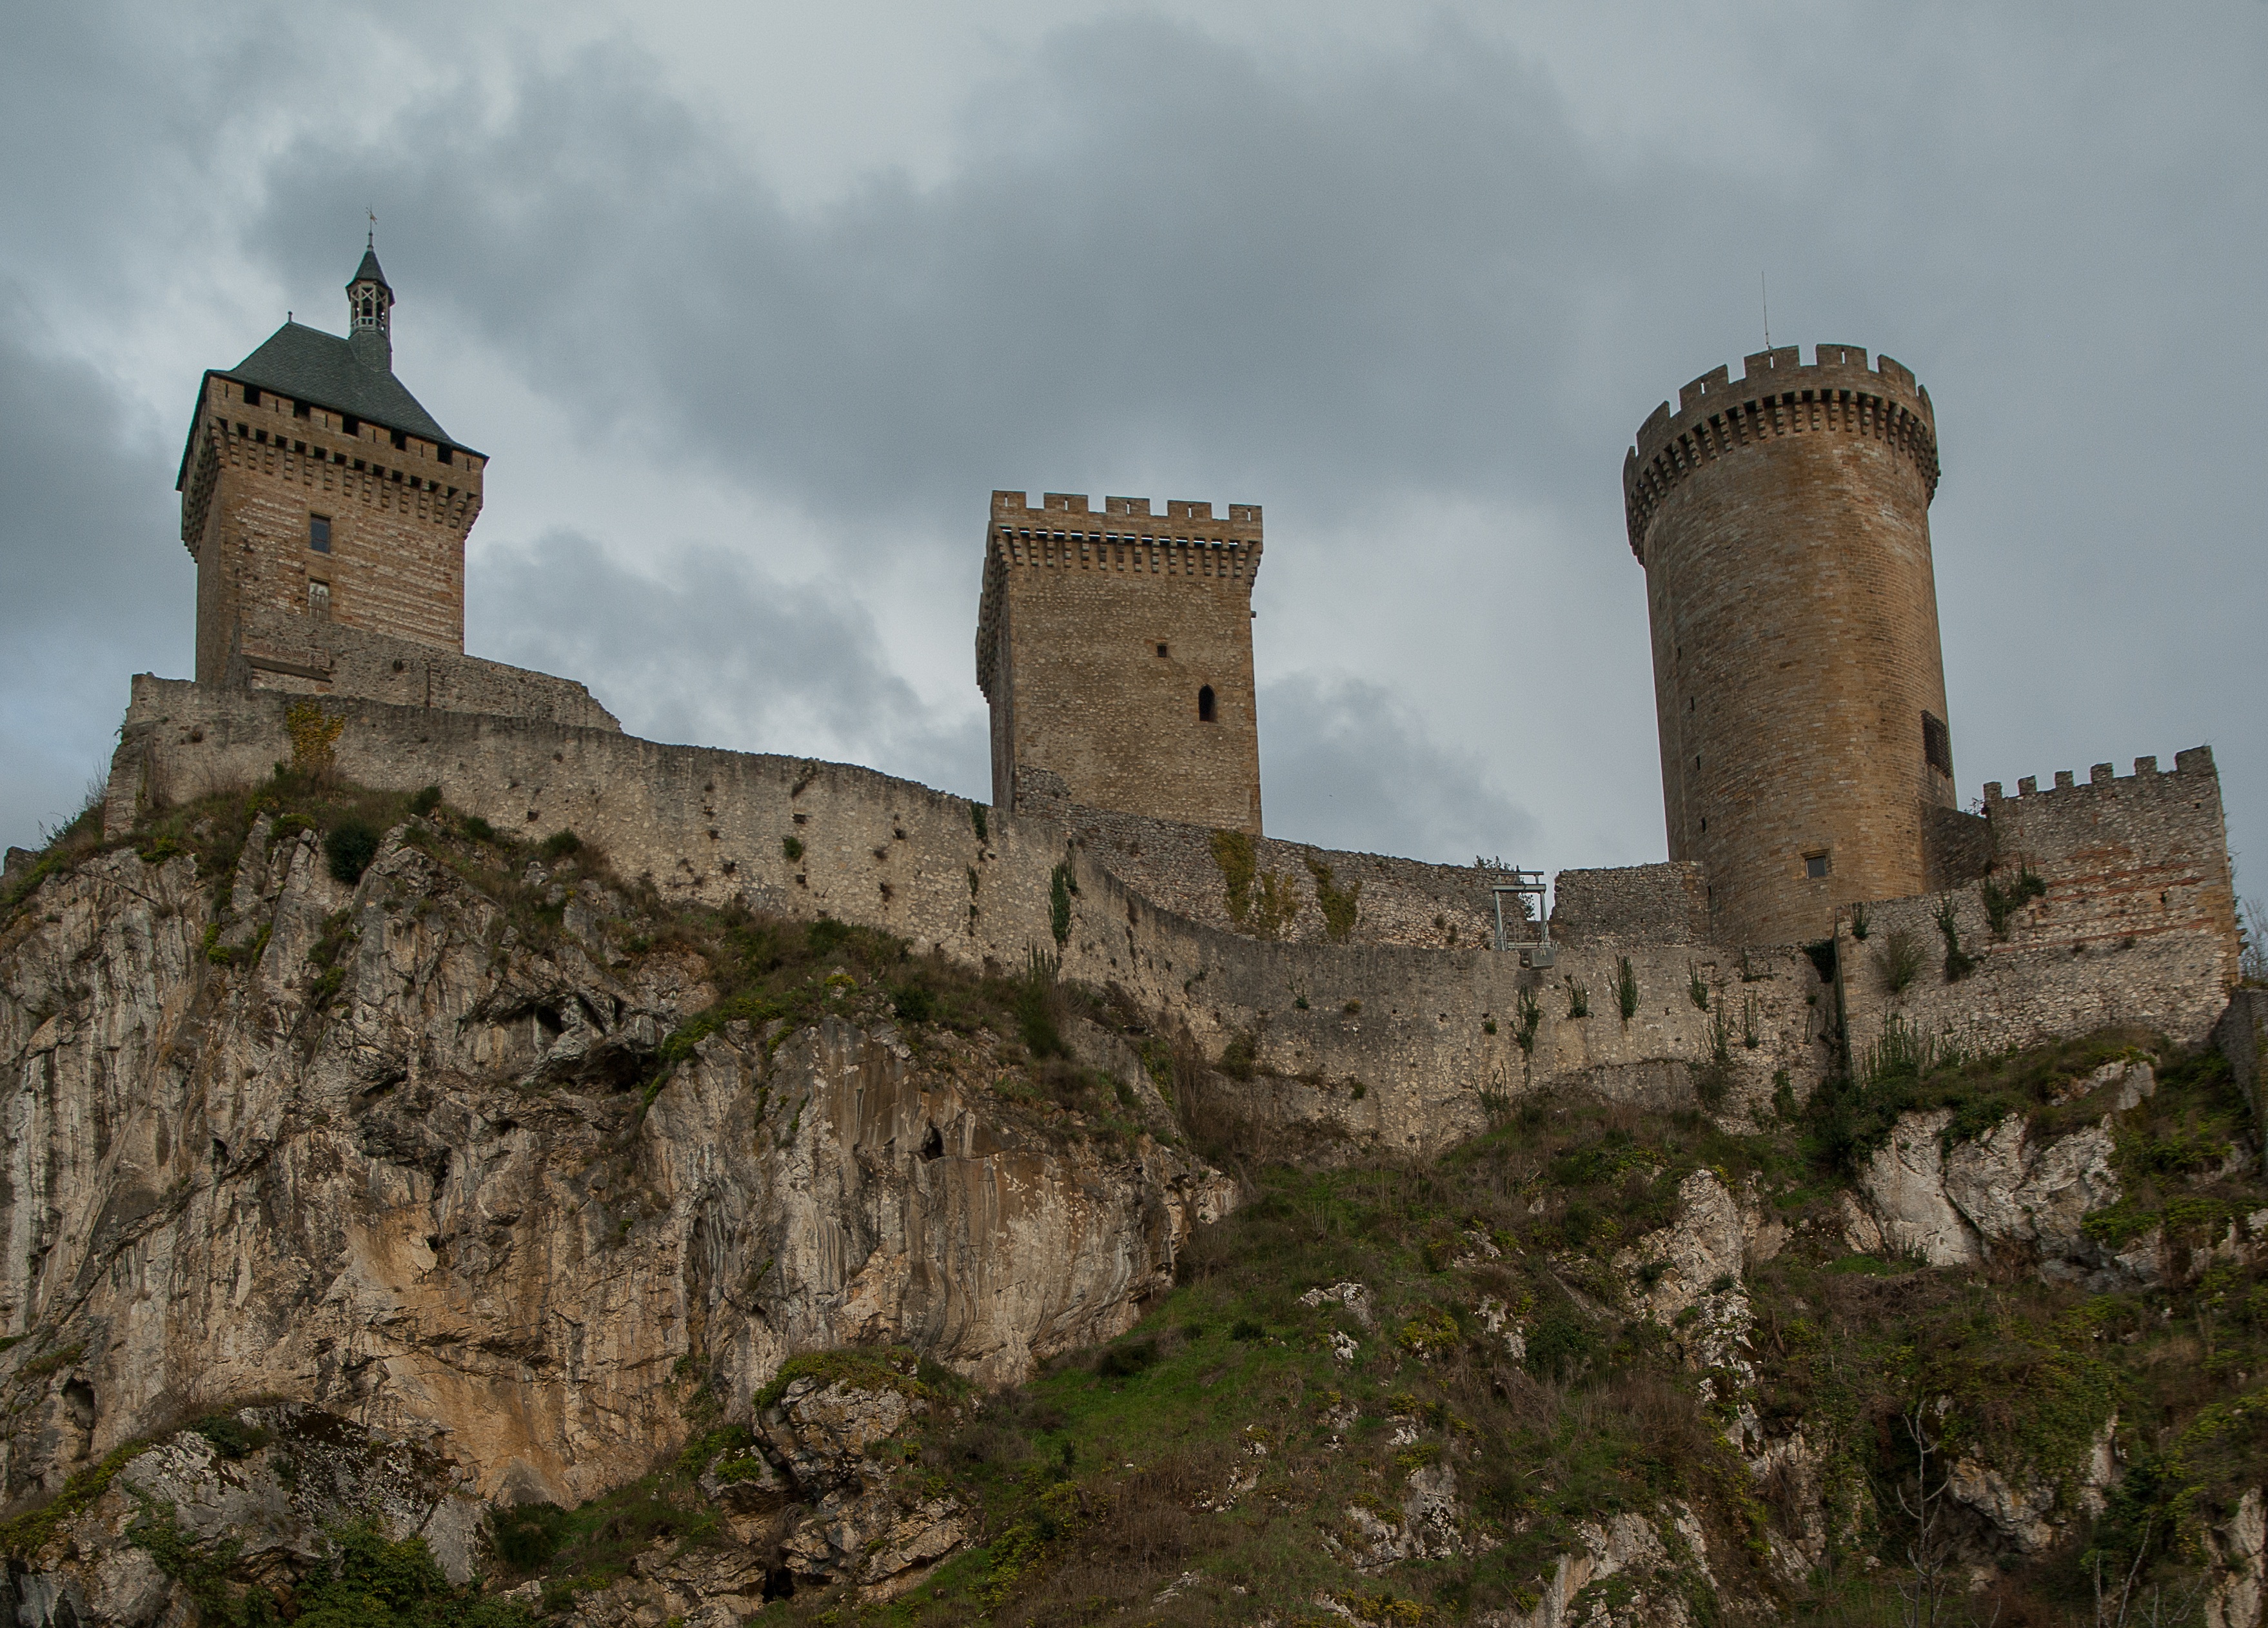
building, chateau, tower, castle, fortification, terrain, fortress, ruins, monastery, ramparts, tours, medieval castle, historic site, ancient history, foix